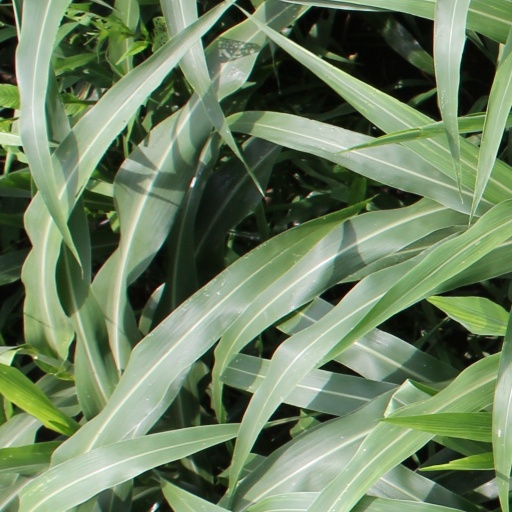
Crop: sorghum